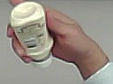
Product: heinz_mayo